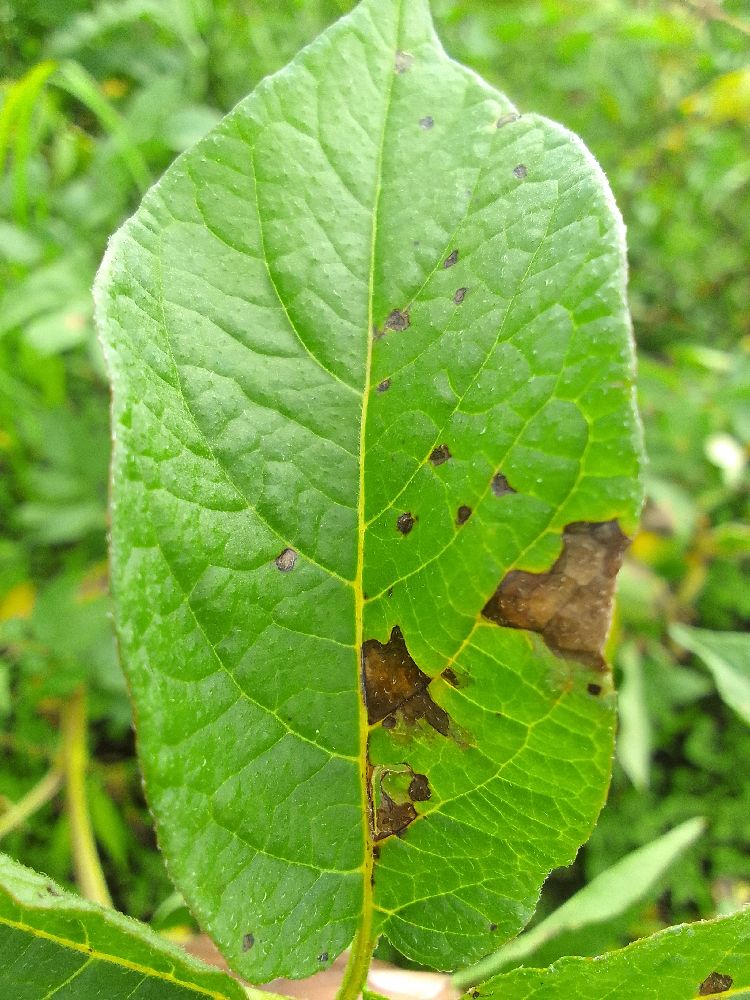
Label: Late blight